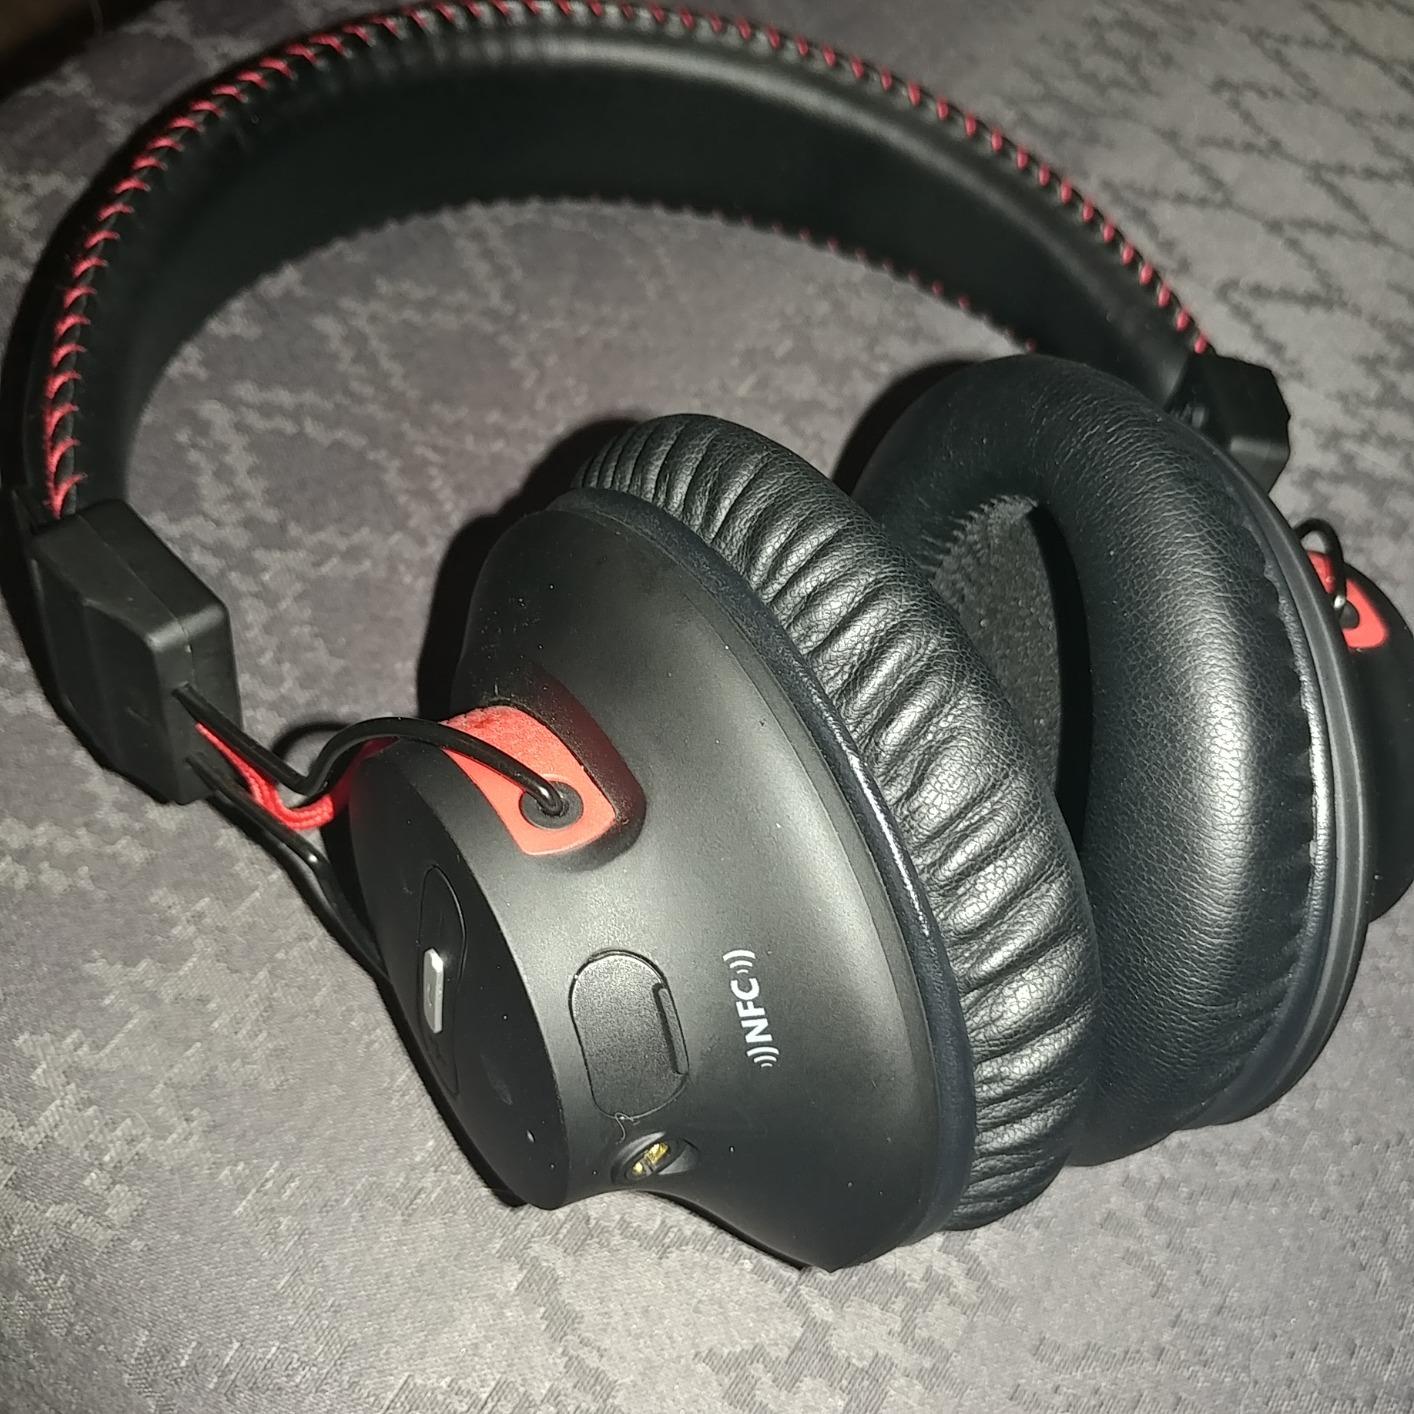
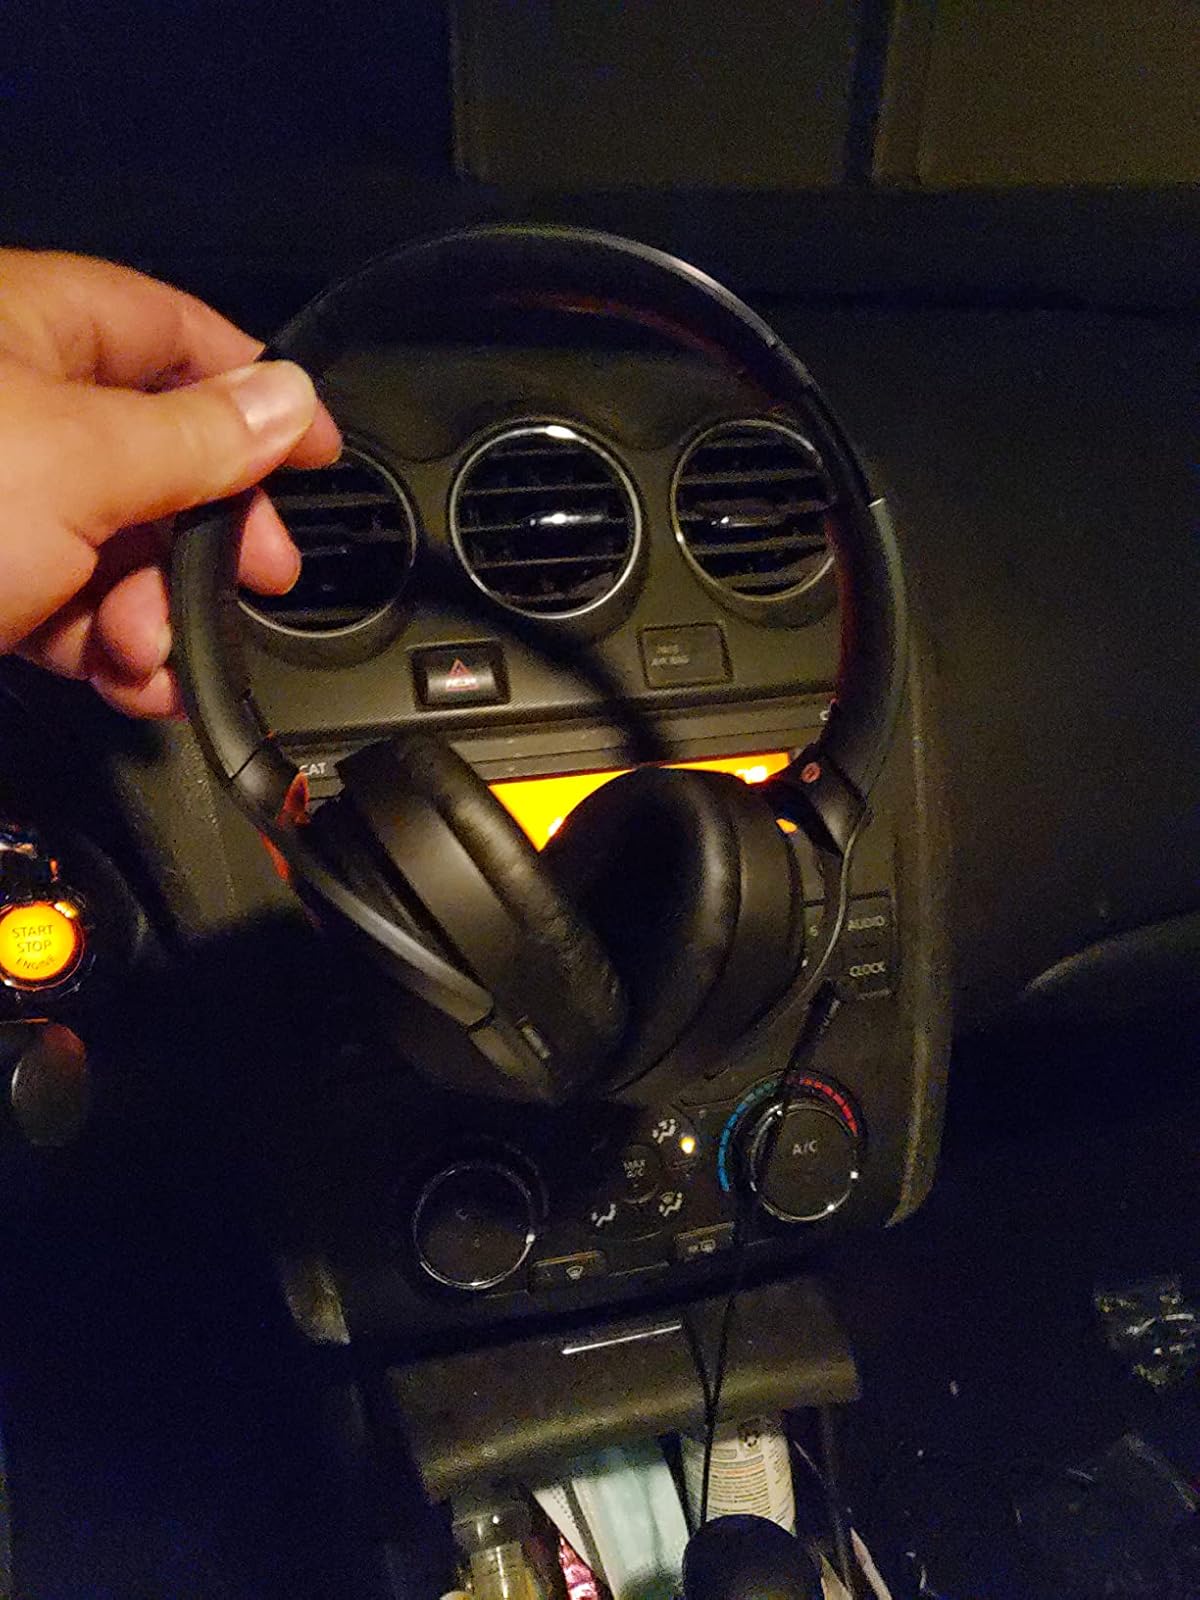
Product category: headphones
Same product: no